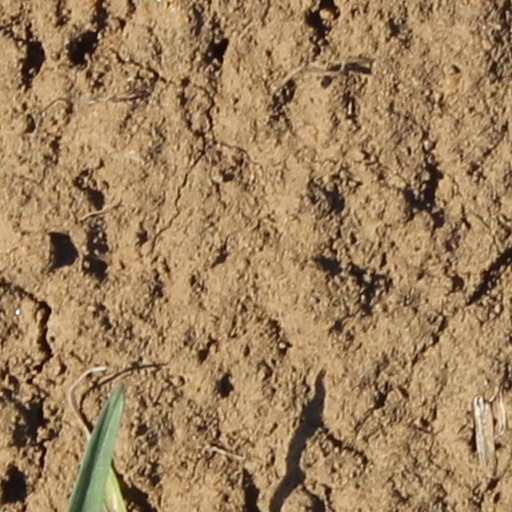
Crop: wheat